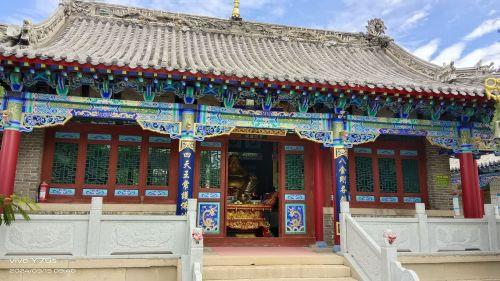
地标名称：天化寺
所在城市：葫芦岛市·建昌县